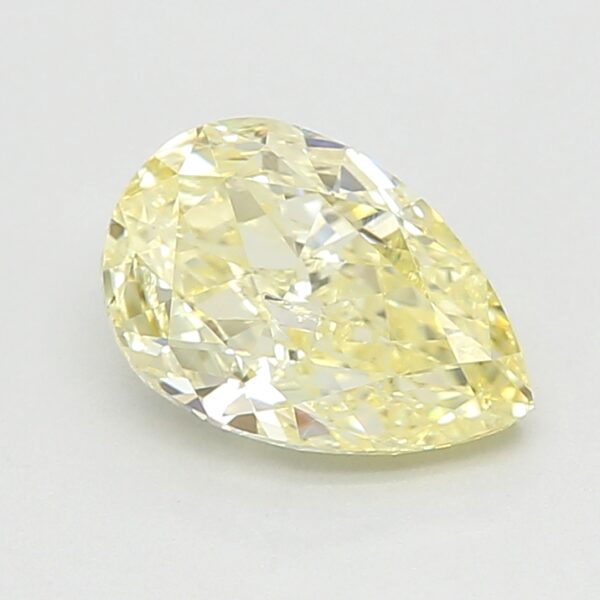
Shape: pear
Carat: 1.01
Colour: FANCY
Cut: EX
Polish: VG
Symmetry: VG
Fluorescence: N
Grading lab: GIA
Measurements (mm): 7.74 x 5.13 x 3.33